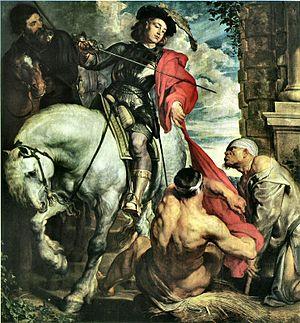
Caesarodunum est le nom de la ville du Haut-Empire qui a précédé Tours, dans la plaine alluviale séparant la Loire du Cher. Fondation romaine probable du tournant de notre ère, Caesarodunum connaît un important développement dès le Iᵉʳ siècle et jusqu'à la fin du IIᵉ siècle. Les témoignages archéologiques de cette époque, quoique rares, ne laissent aucun doute à cet égard : un temple et un amphithéâtre colossaux, un aqueduc alimenté par une noria puisant l'eau de la Loire, un second aqueduc d'une longueur d'environ 25 km, au moins deux établissements thermaux publics, une trame viaire, un pont de bois sur la Loire et des vestiges de plusieurs habitats sont mis au jour sur une aire de plus de 60 hectares.